Public image of Narendra Modi

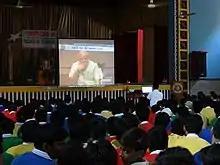
Students watching Modi presenting Mann ki Baat

Narendra Modi, the prime minister of India since 2014, has elicited a number of public perceptions regarding his personality, image, background, and policies.